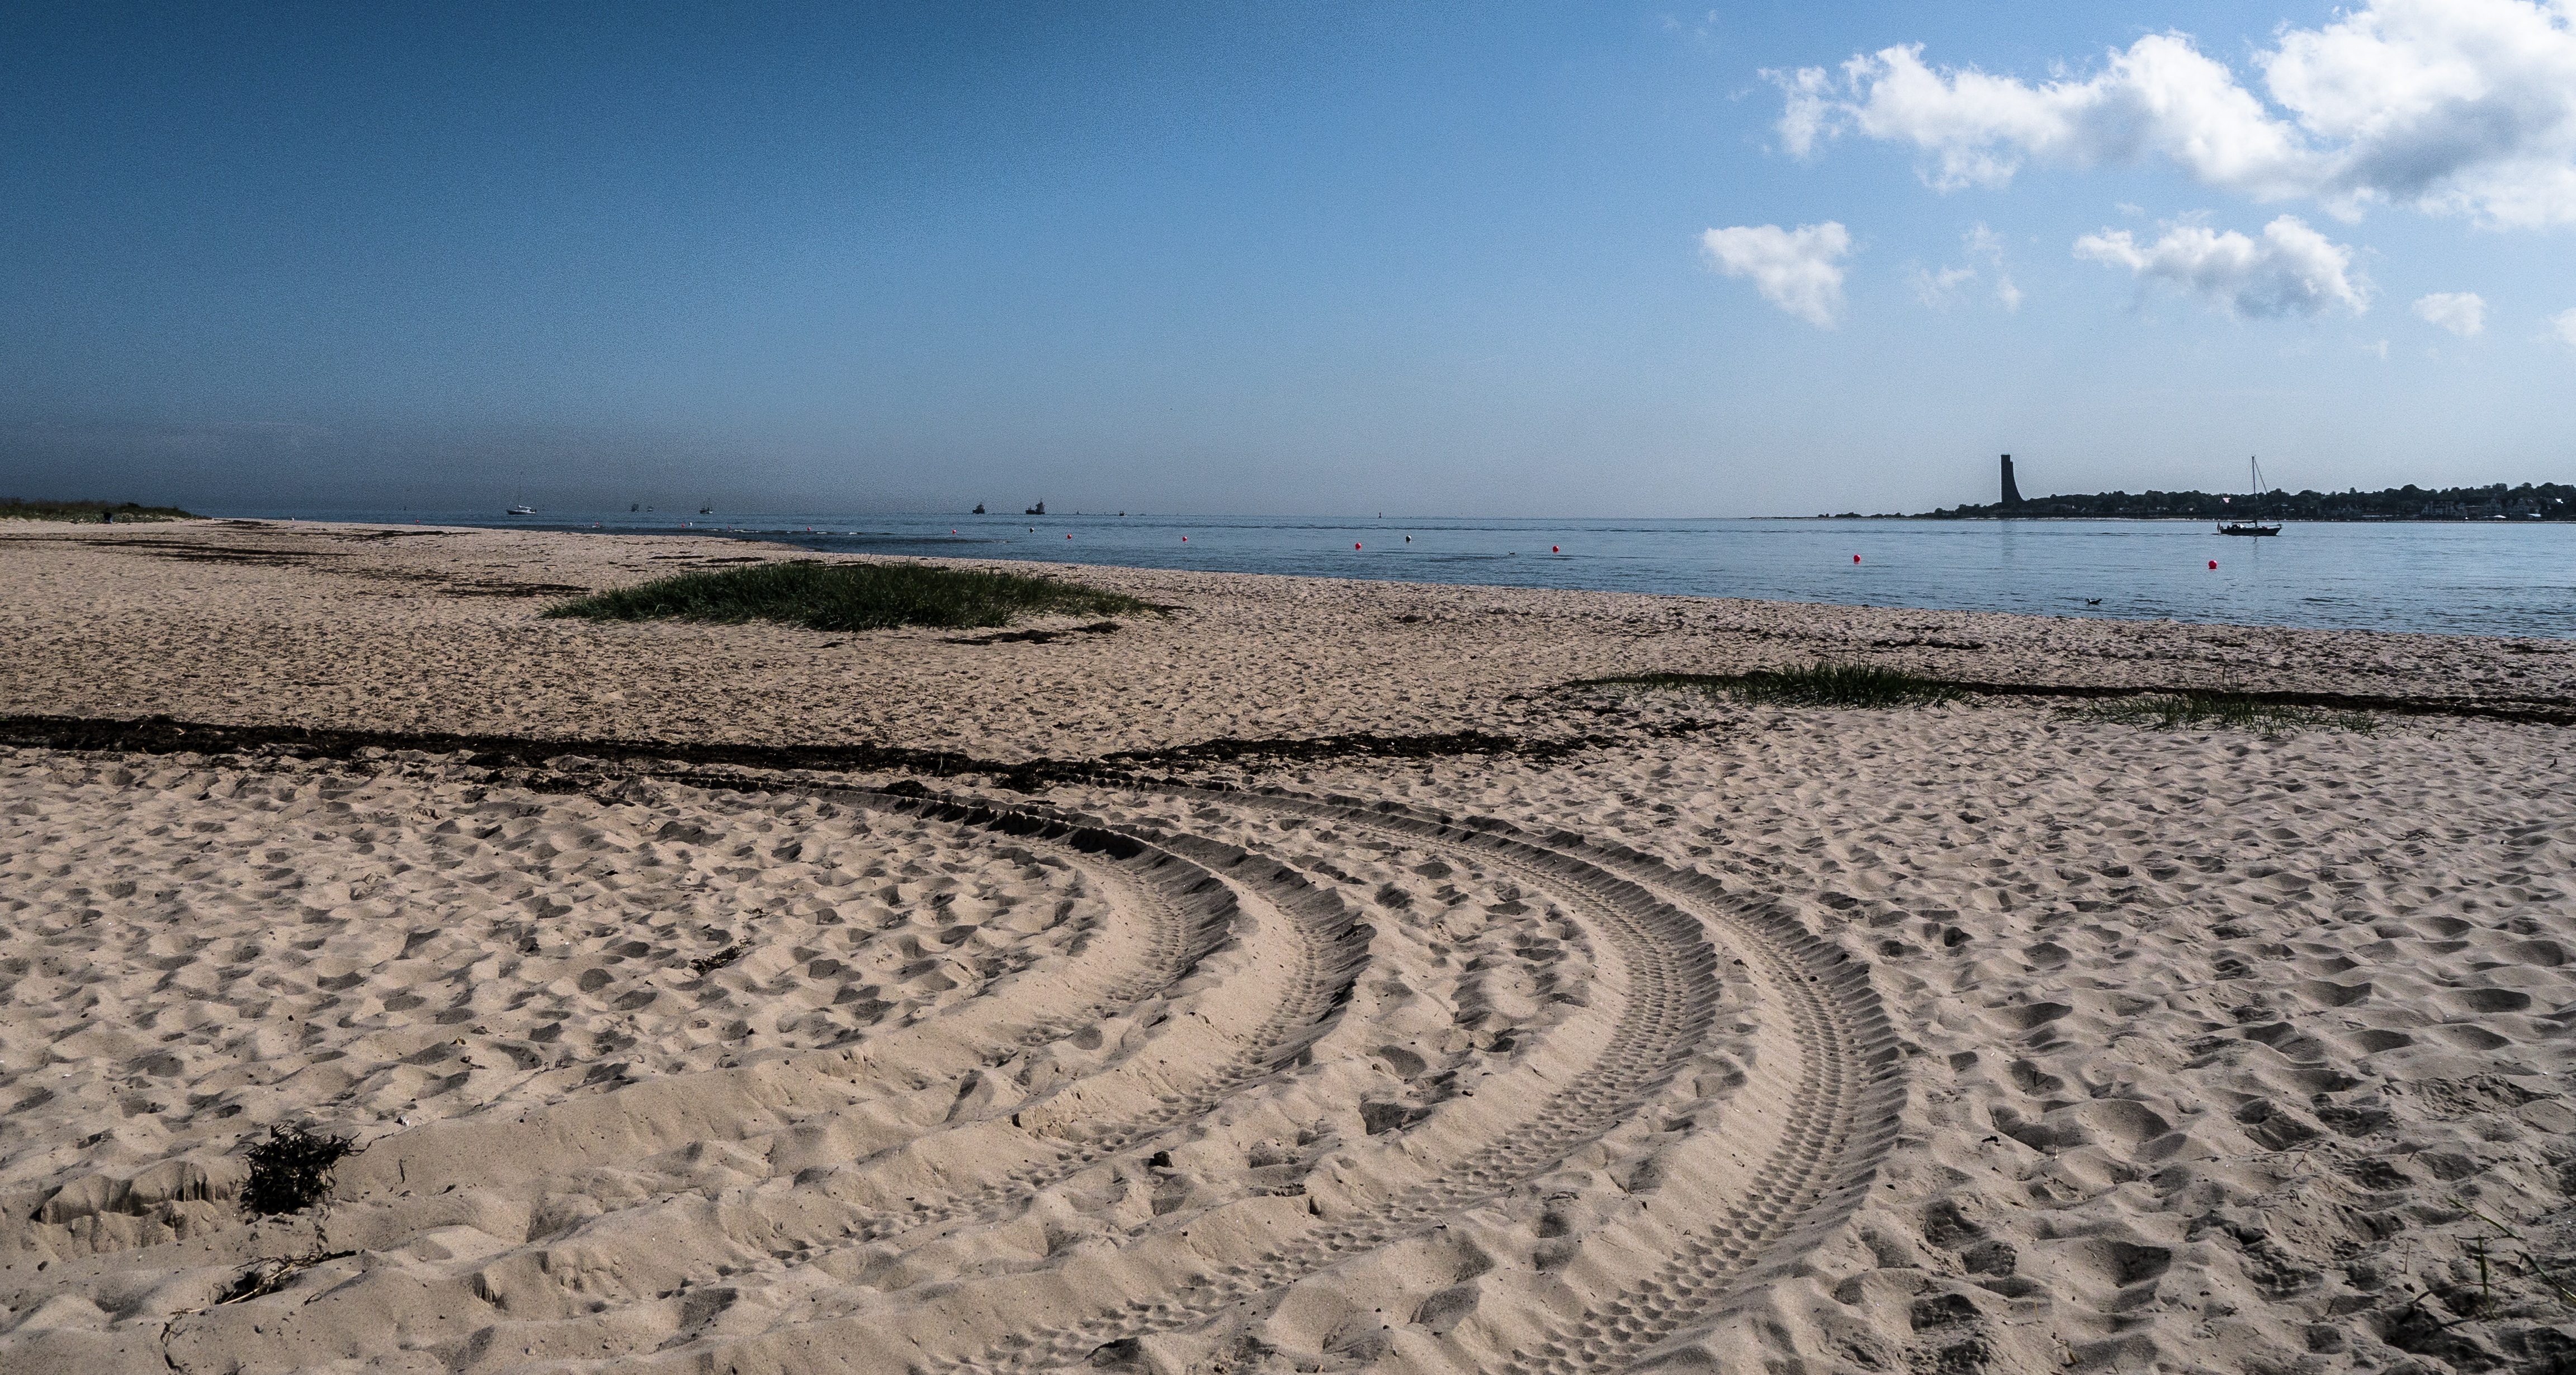
beach, sea, coast, sand, ocean, horizon, shore, wave, material, body of water, habitat, traces, sand beach, mudflat, natural environment